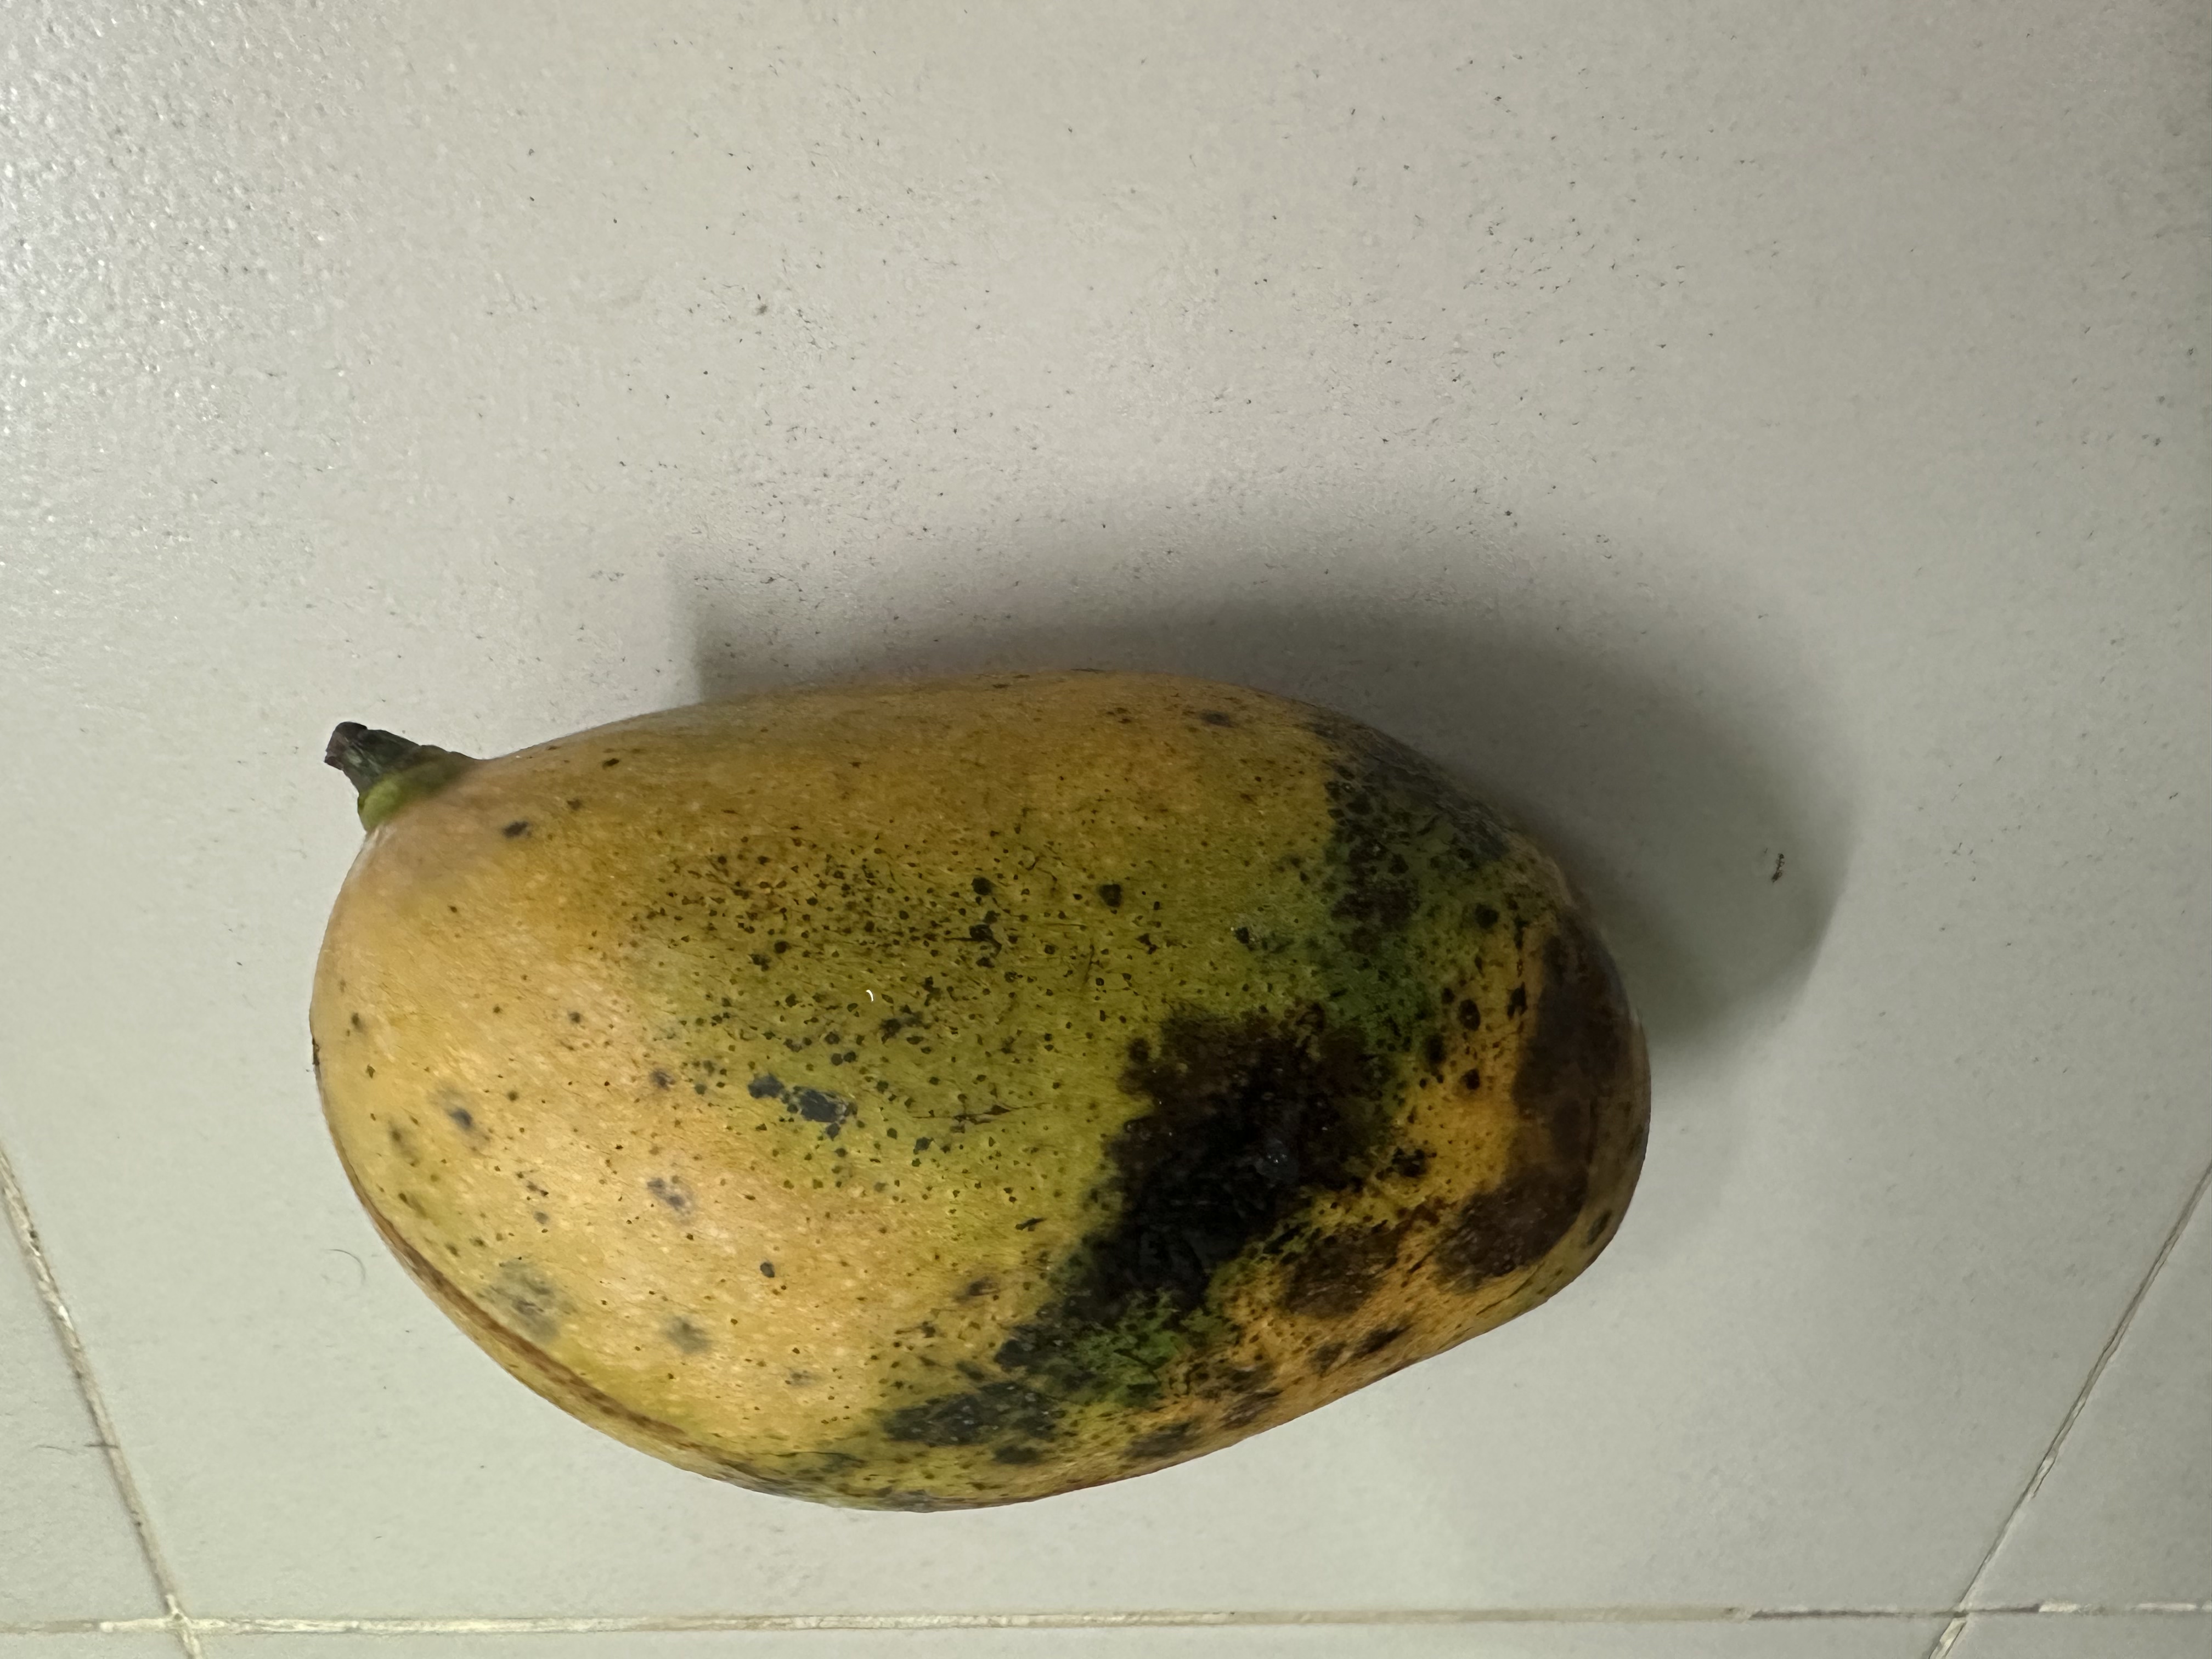
Mango variety: Mollika